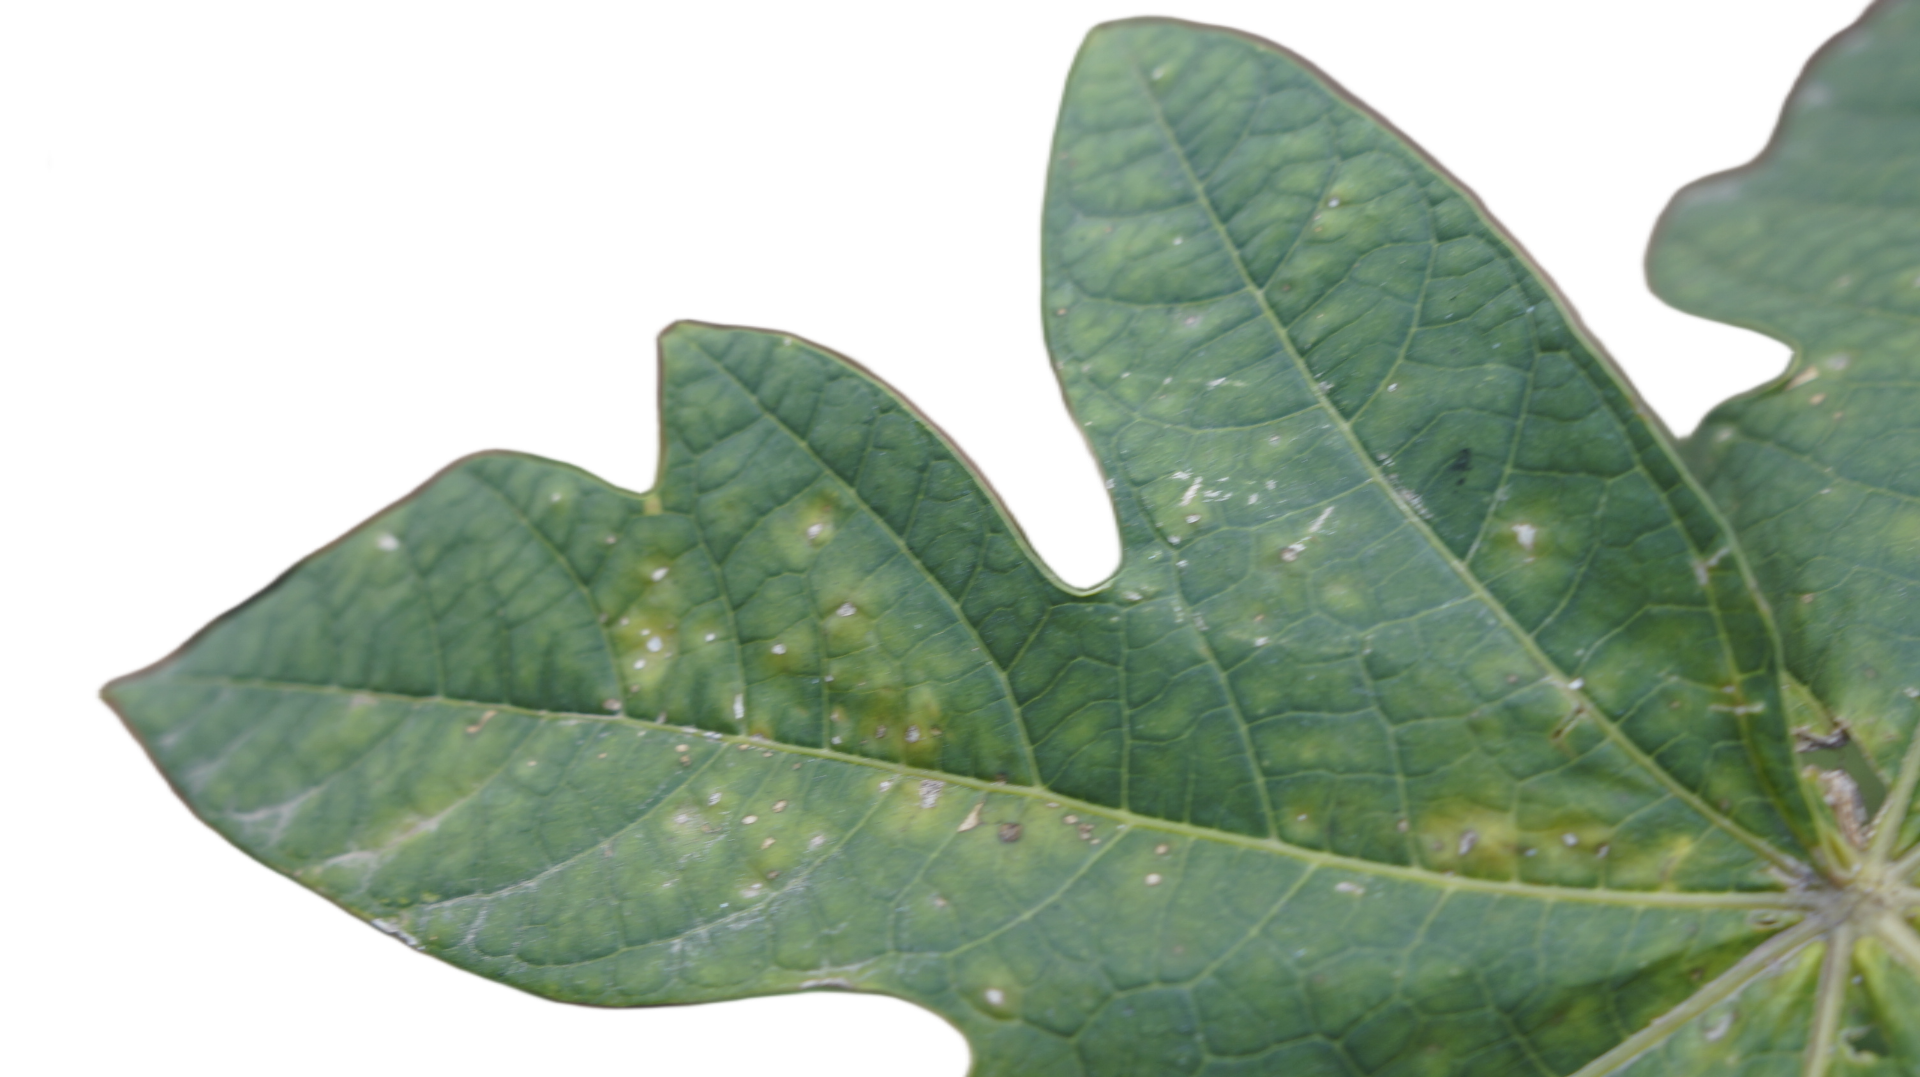
Crop: Papaya
Label: Carica_Insect_Hole